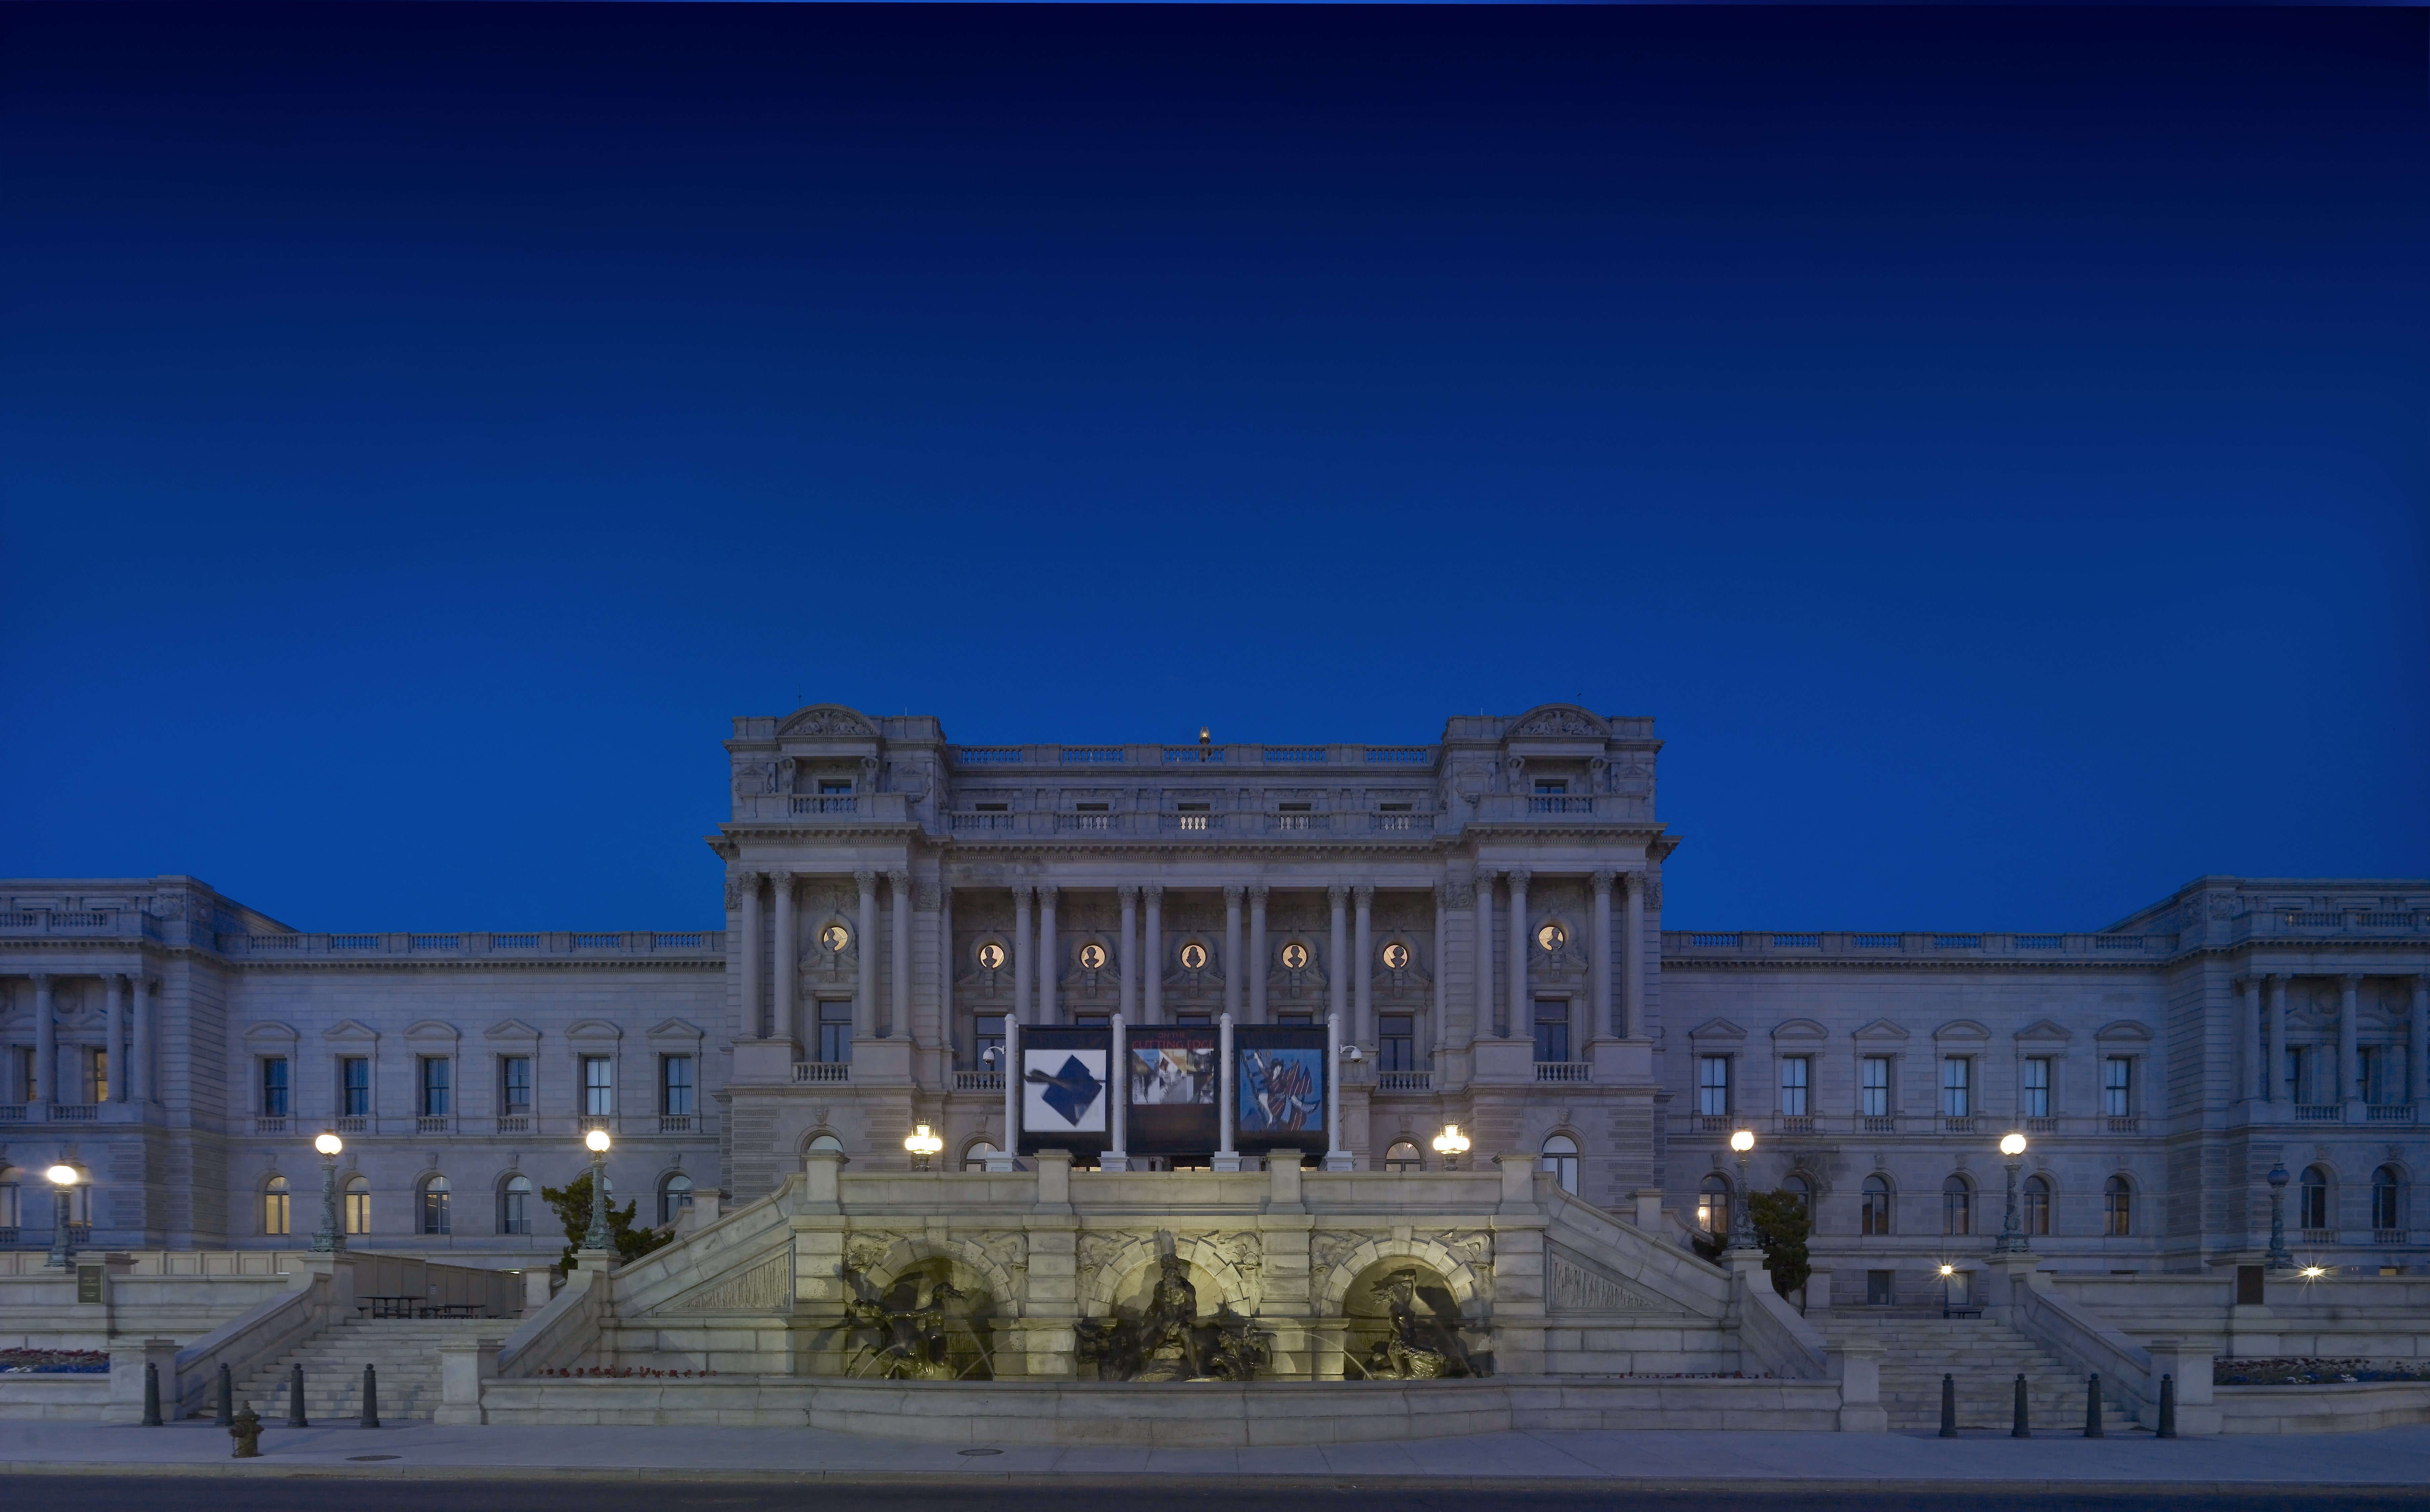
architecture, street, night, palace, city, cityscape, panorama, downtown, evening, plaza, usa, landmark, facade, illuminated, washington, dc, government, capitol, library of congress, thomas jefferson building, human settlement